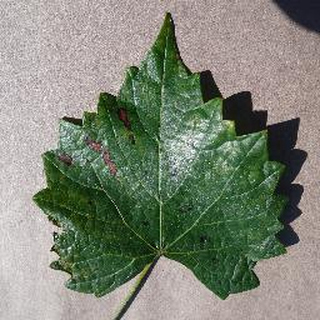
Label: grape_esca_black_measles